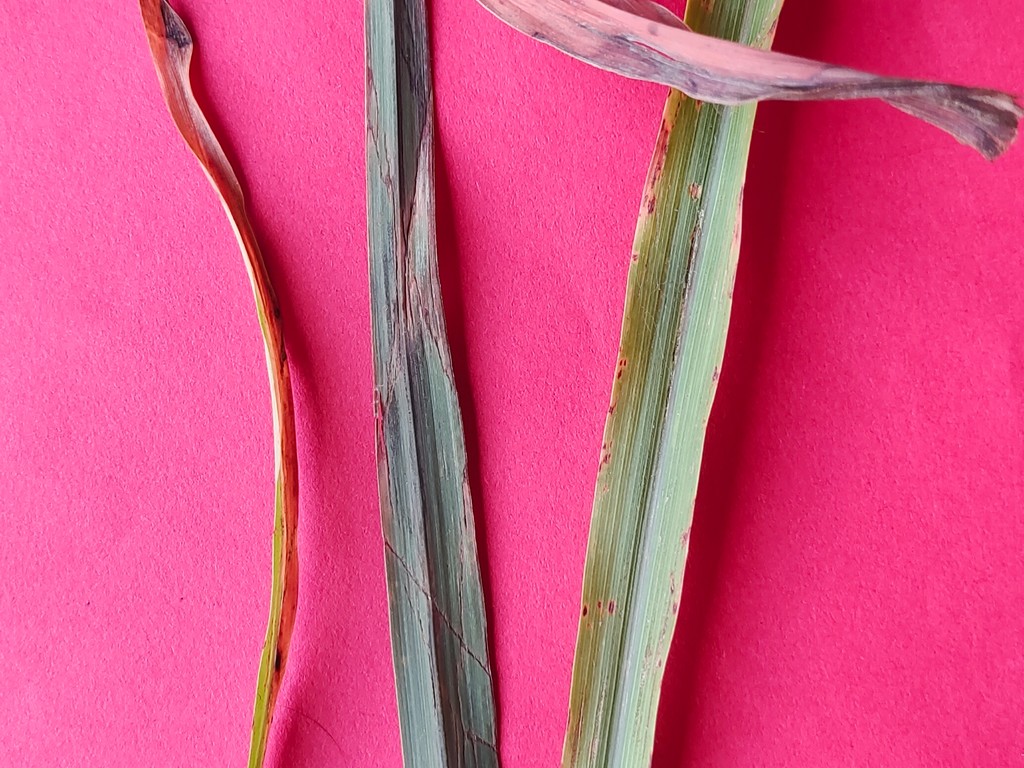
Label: Unhealthy